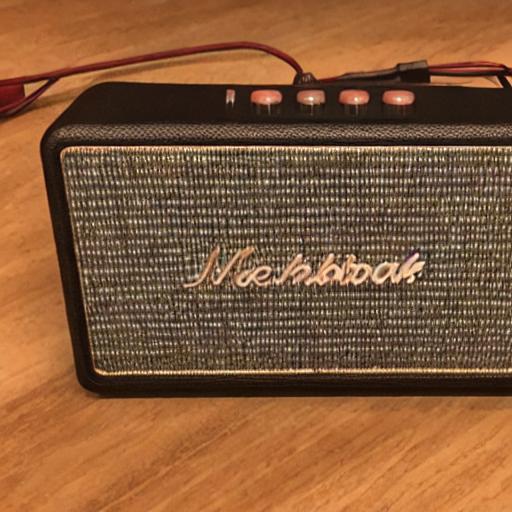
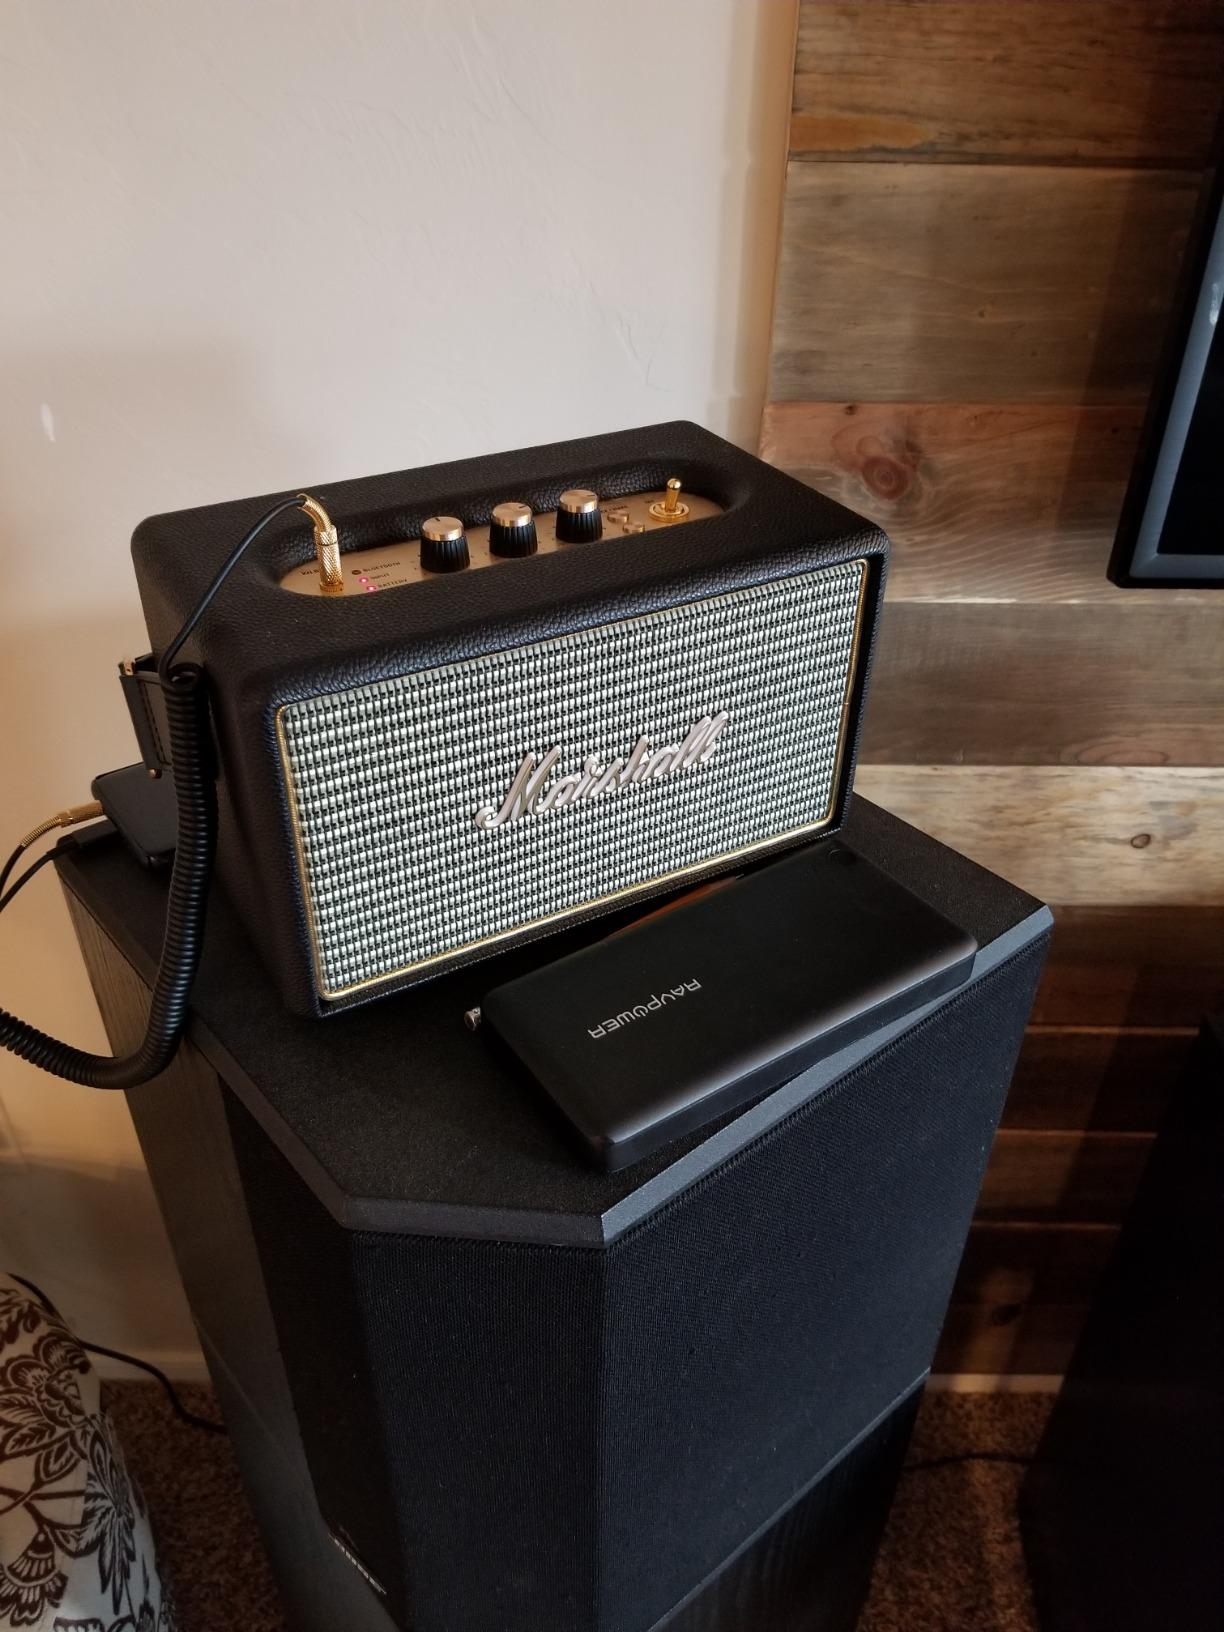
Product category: speaker
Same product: no